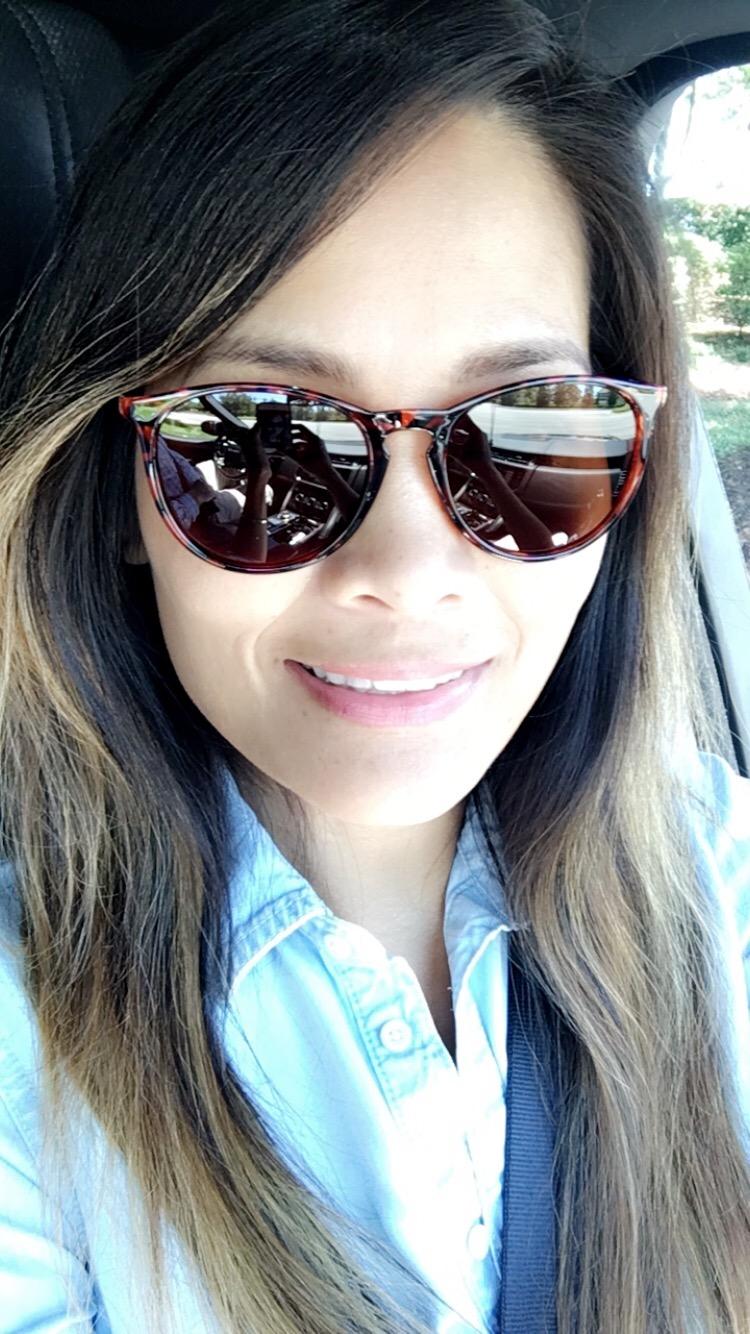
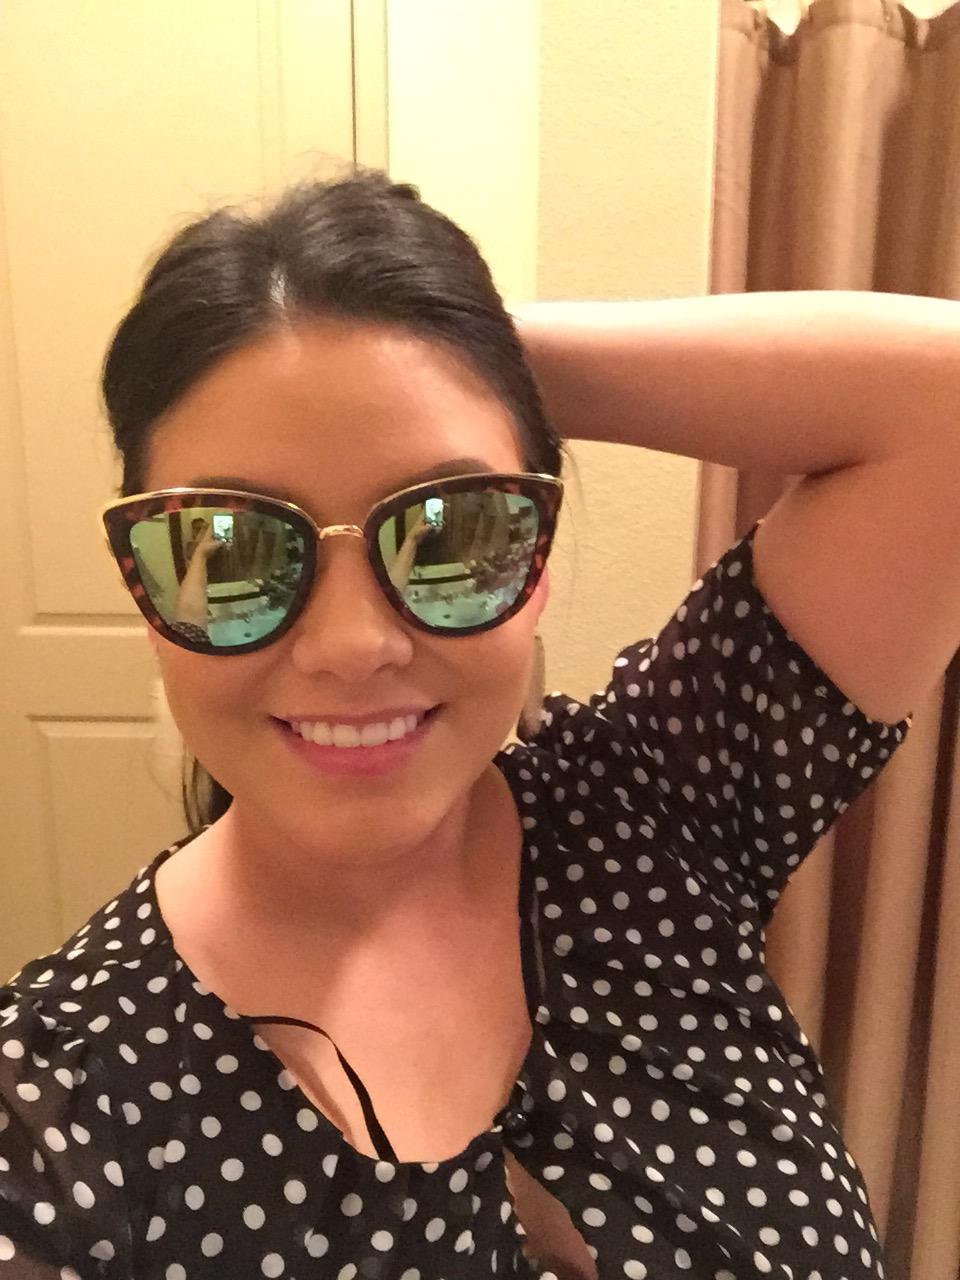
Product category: accessories_sunglasses
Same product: no